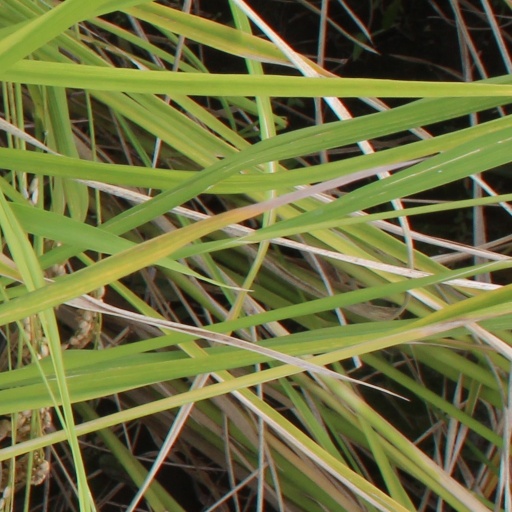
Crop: rice